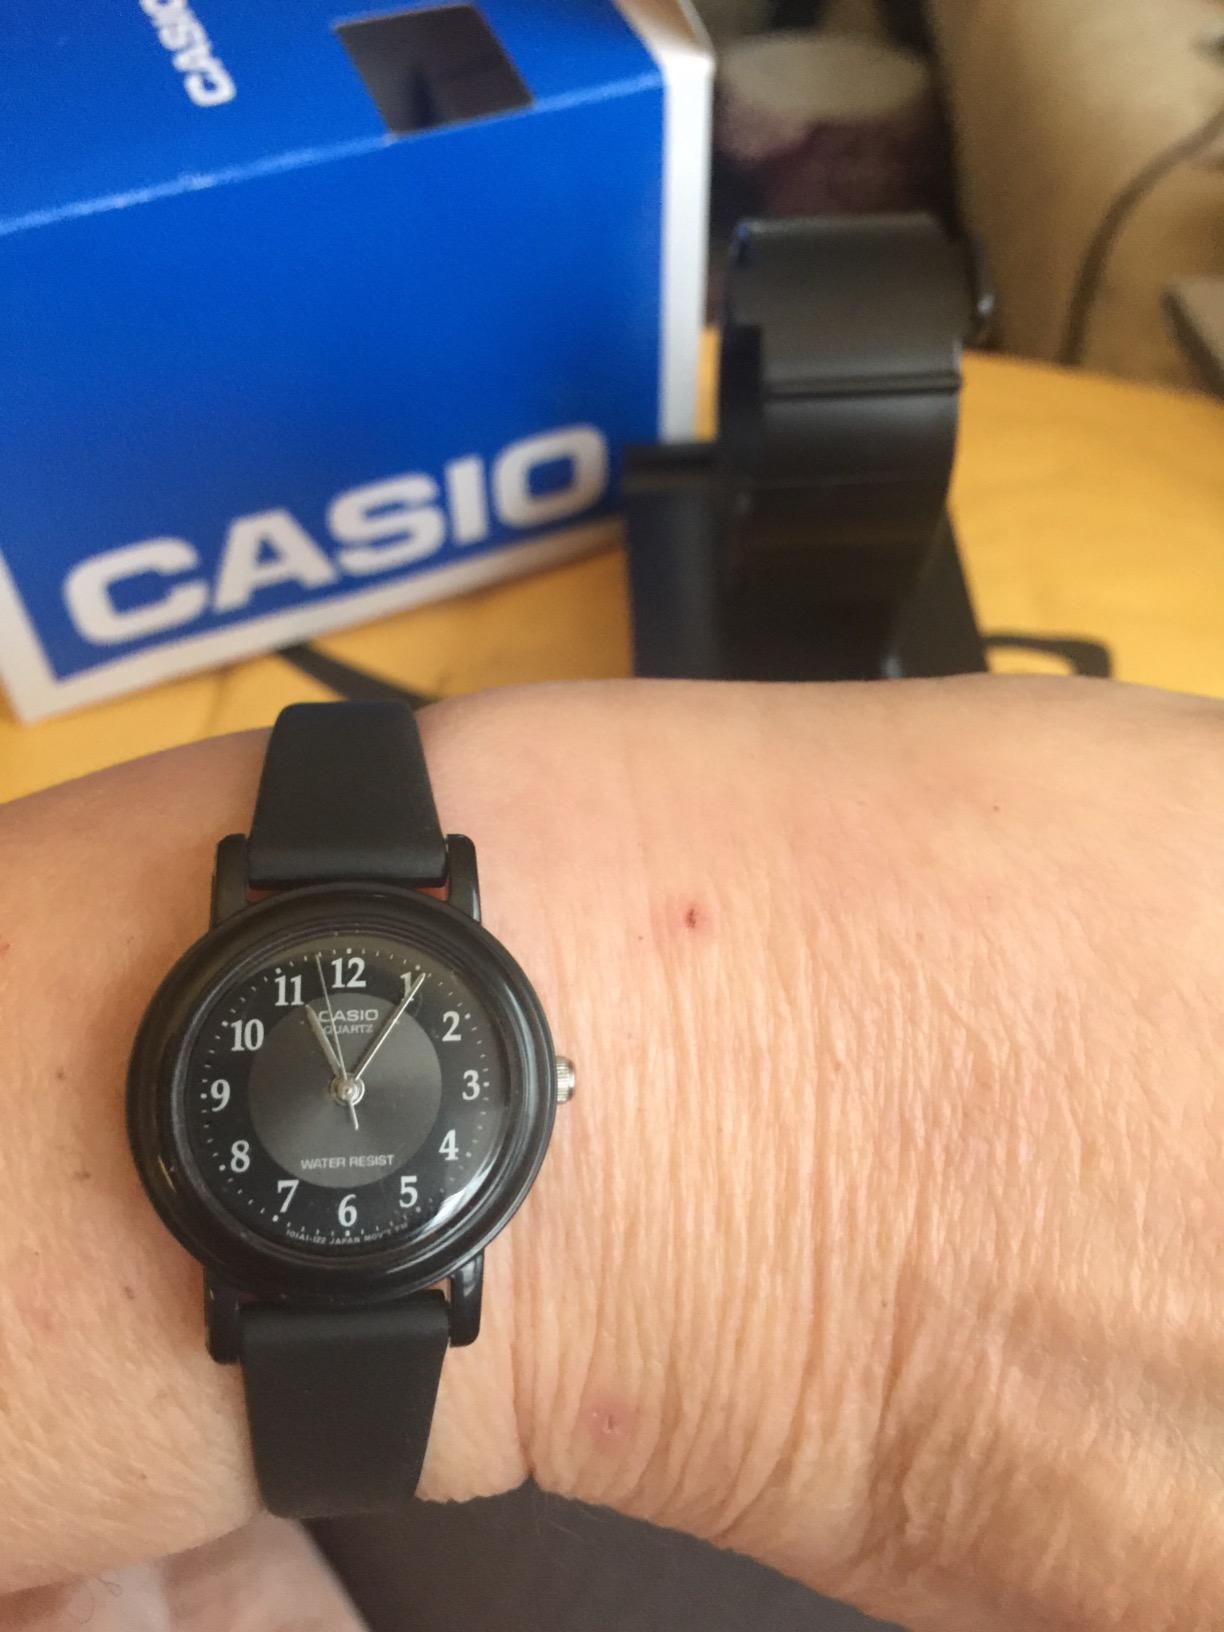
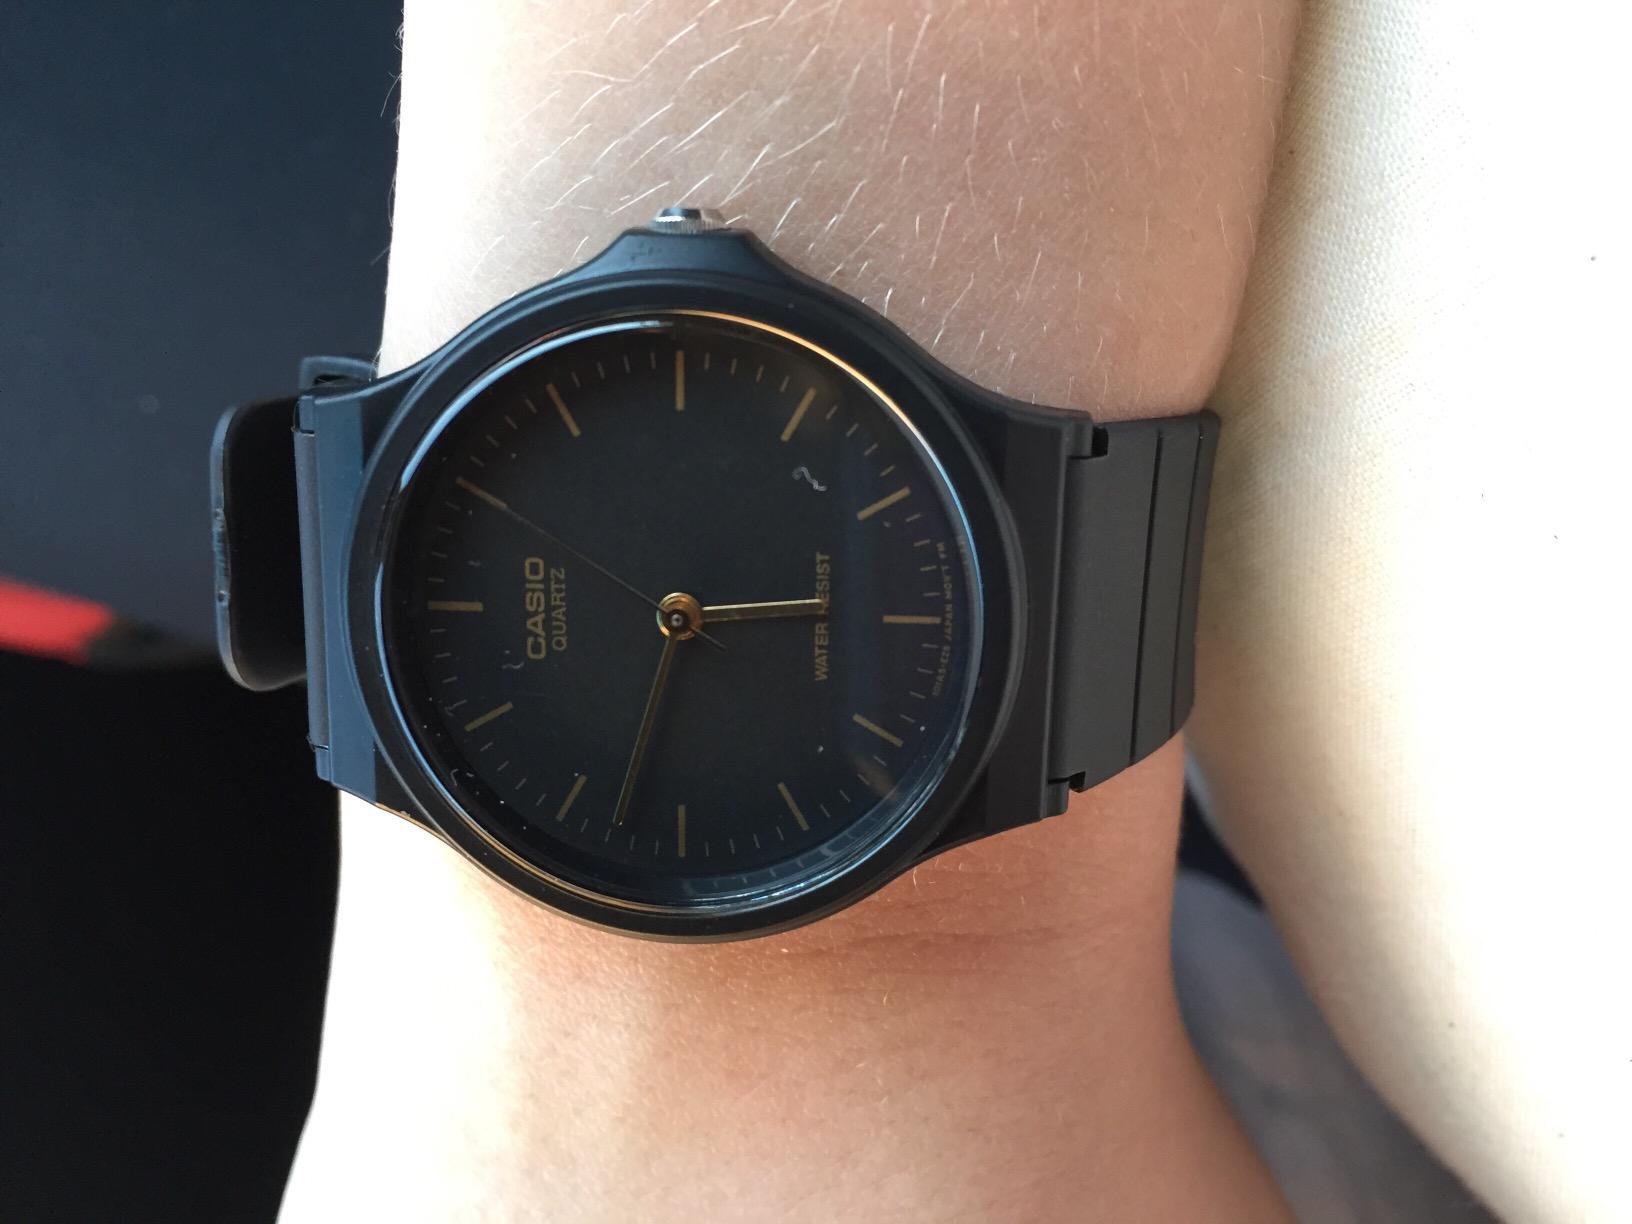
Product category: accessories_watch
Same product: no